Baroness Mary Vetsera

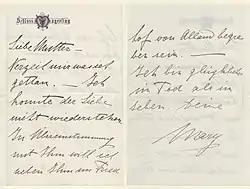
Vetsera's farewell letter to her mother

Vetsera appears to have been deeply in love, maybe even thinking that she was a credible threat to her lover's wife, Crown Princess Stéphanie (1864–1945). Meanwhile, Rudolf was involved in a long-term relationship with actress Mizzi/Mitzi Kaspar (1864–1907). It was to Kaspar that Rudolf first proposed a suicide pact, to which she reacted with a laugh. Later, Kaspar went to the police, concerned for the safety of the heir to the throne, but she was dismissed and told not to interfere with imperial affairs.